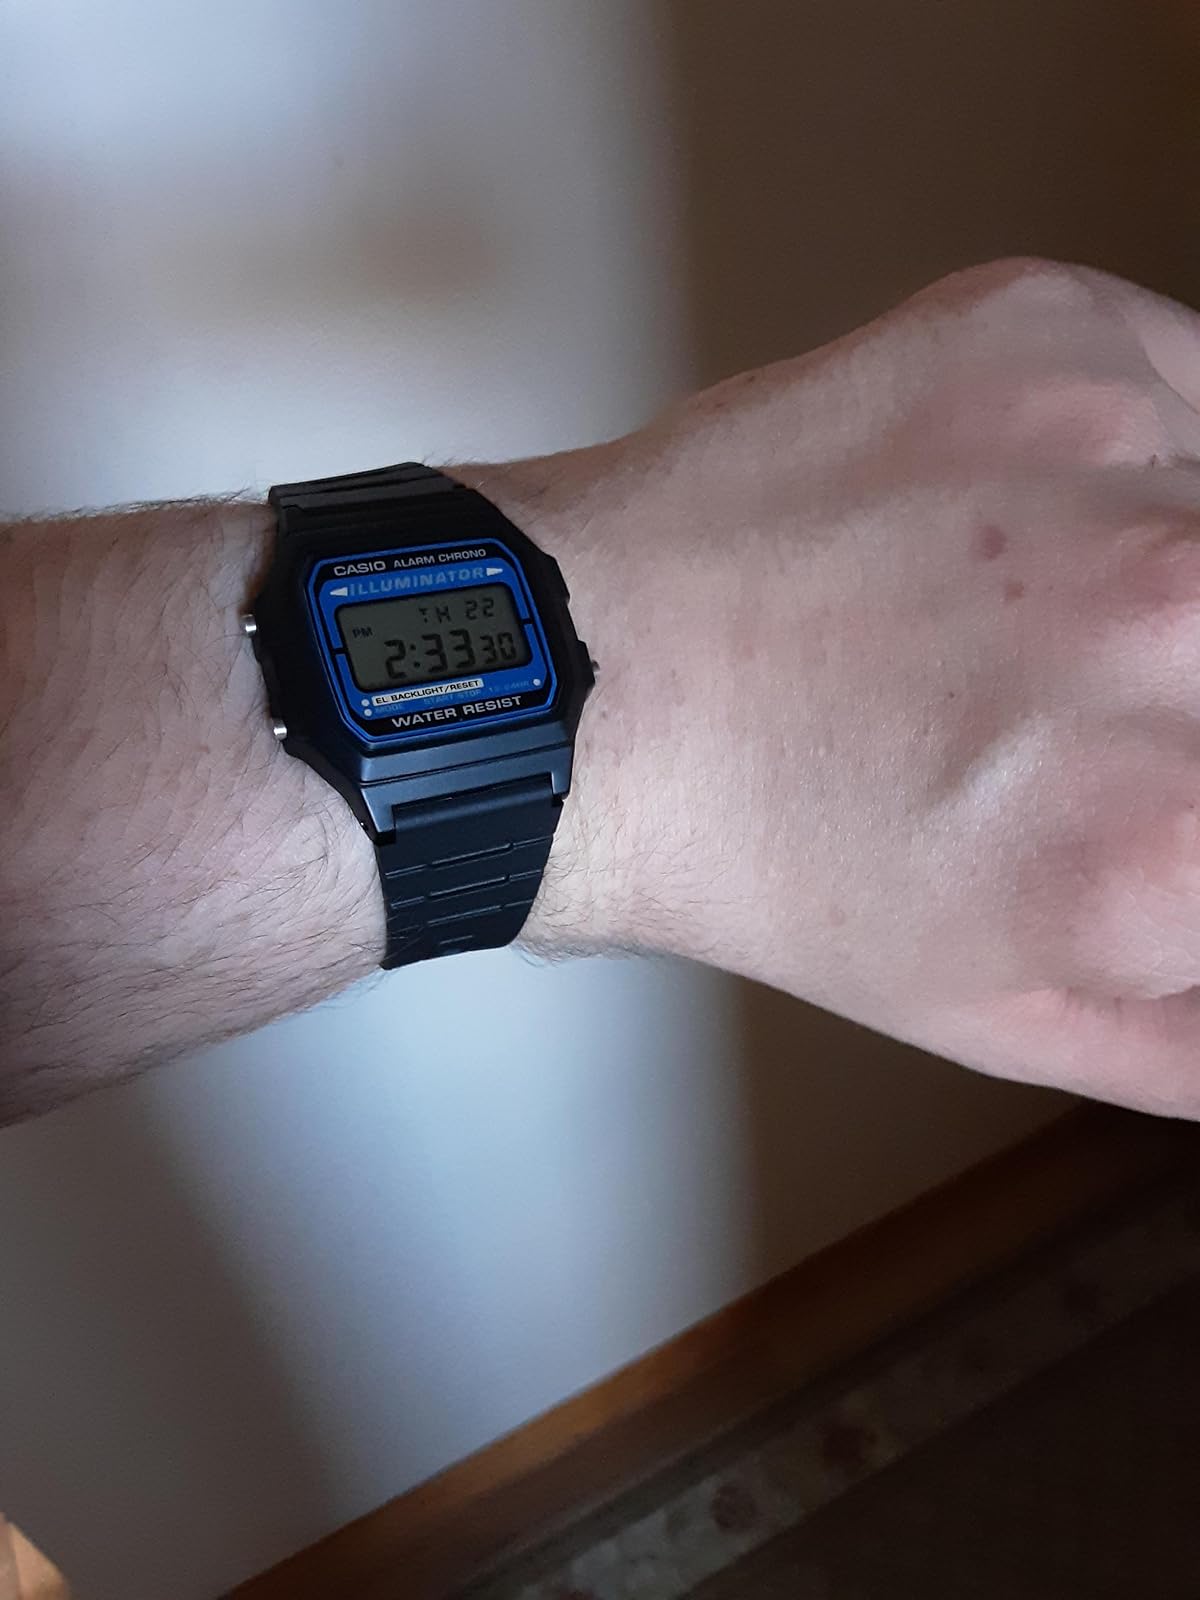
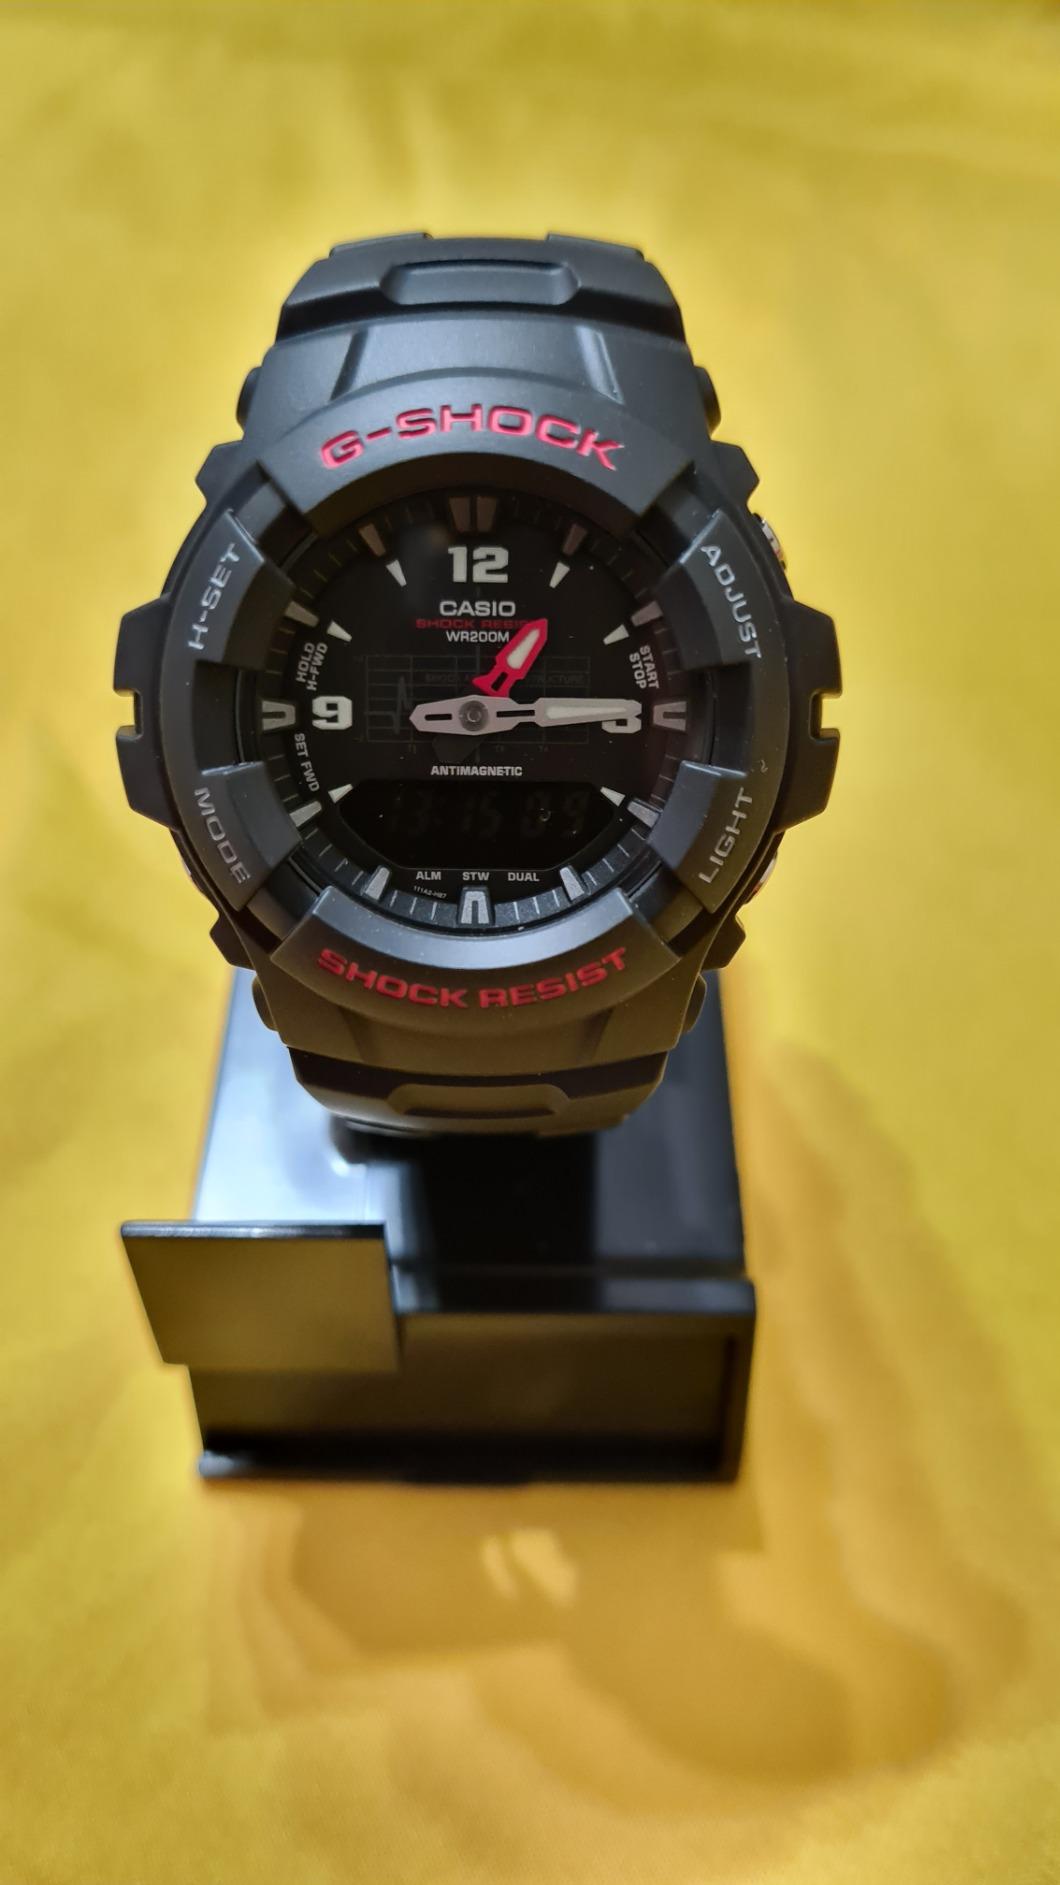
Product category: accessories_watch
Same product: no